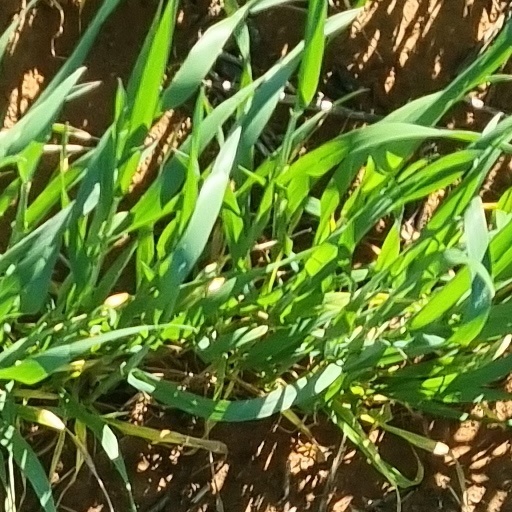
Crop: wheat